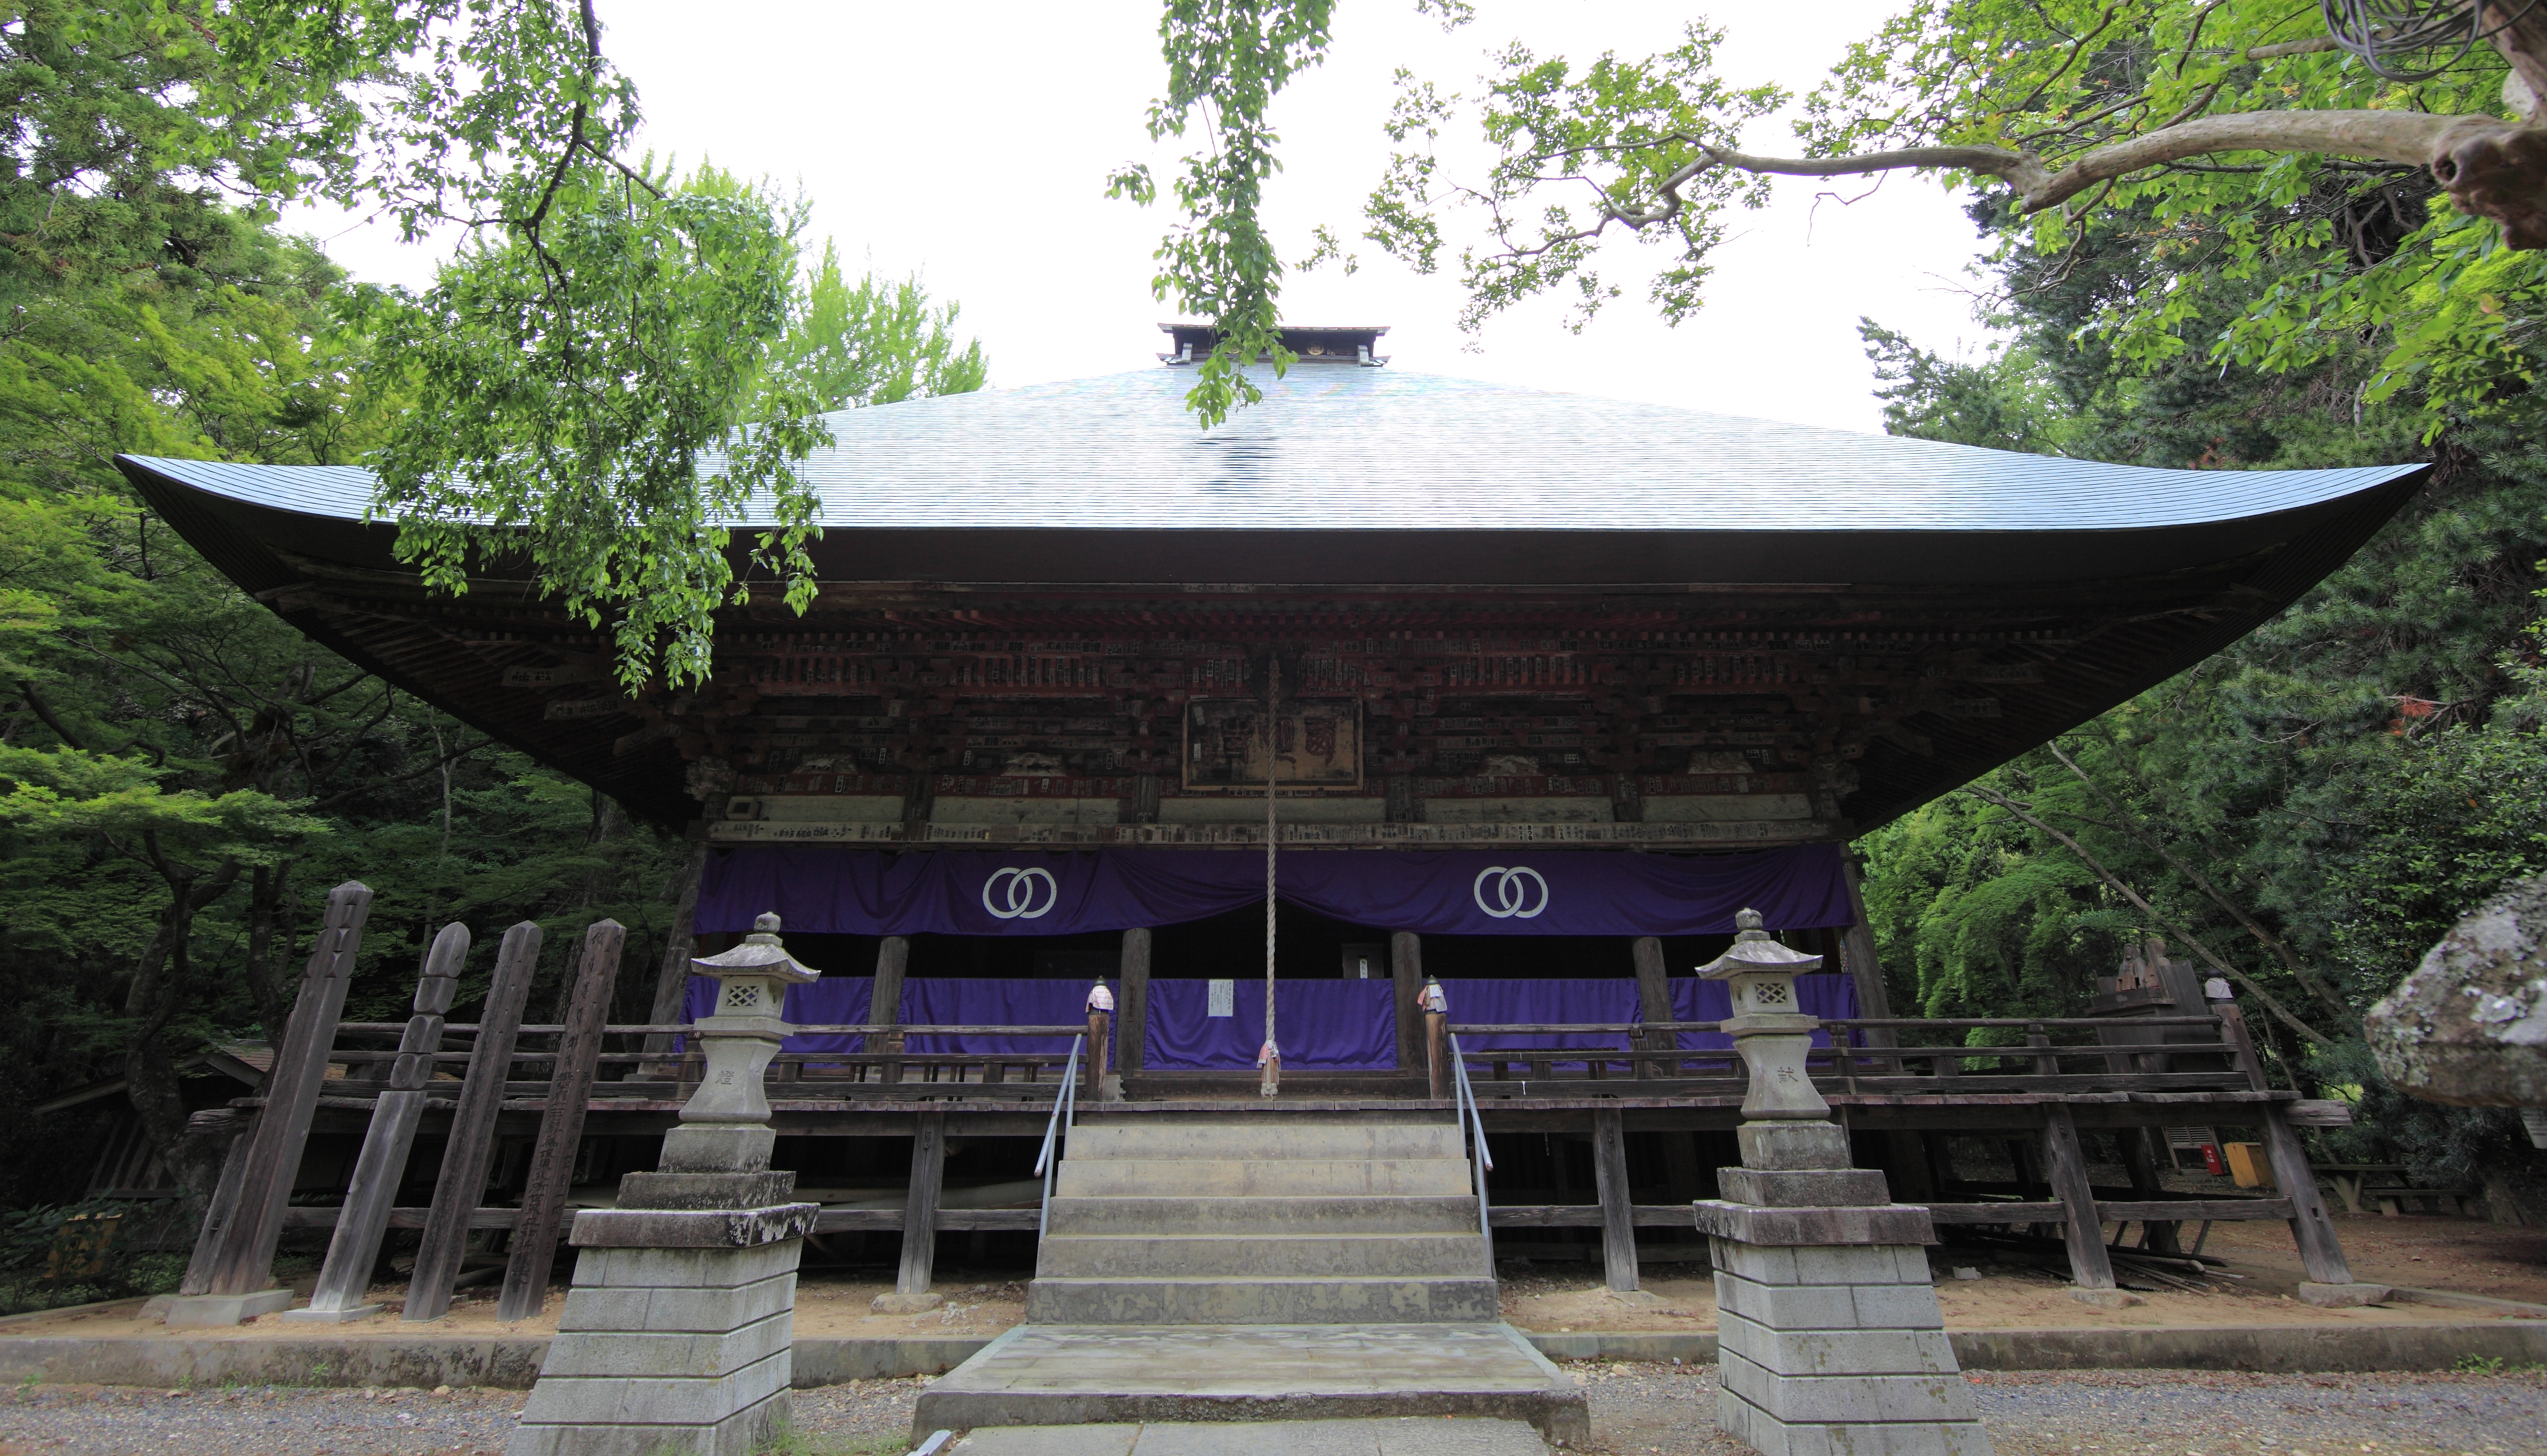
architecture, high, exterior, place of worship, religious, memorial, design, temple, japanese, pavilion, shrine, tochigi, 5d, style, hires, markii, traditional, hi, res, resolution, mashikomachi, hagagun, saimyouji, senjafuda, senshafuda, shinto shrine